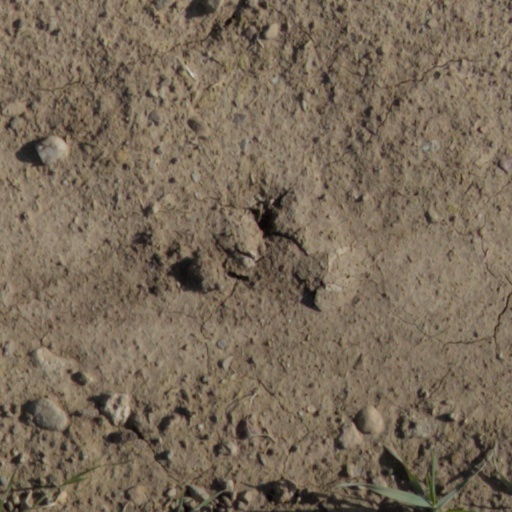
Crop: wheat